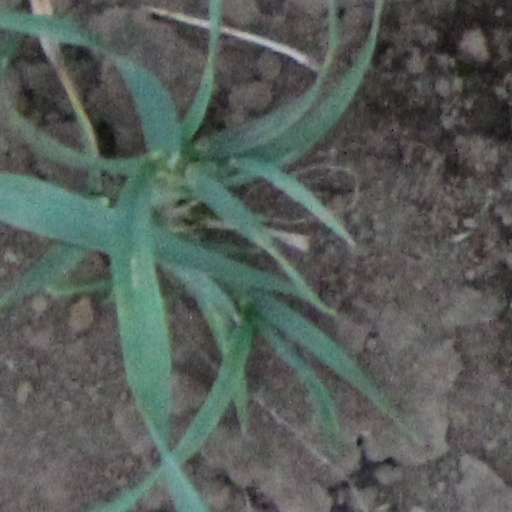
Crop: wheat